Surf Mesa

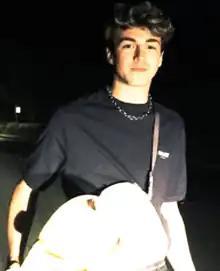
Aguirre in 2020

Powell Aguirre (born April 10, 2000), known by the stage name Surf Mesa, is an American electronic musician from Seattle. He gained fame for the single "ILY (I Love You Baby)" (2019), a song which sampled a cover of Frankie Valli's "Can't Take My Eyes Off You" (1967) and gained popularity on TikTok.